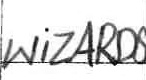
Label: Wizards